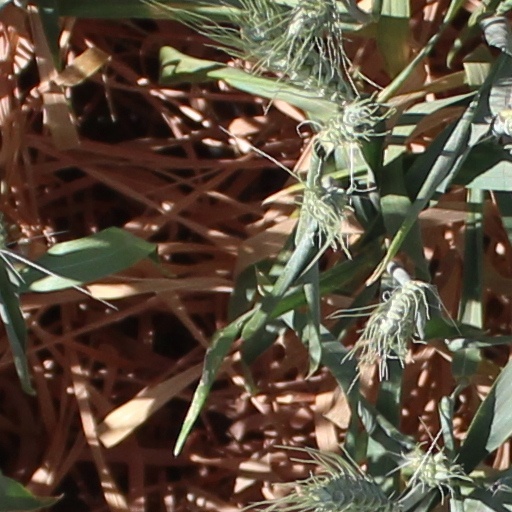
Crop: wheat